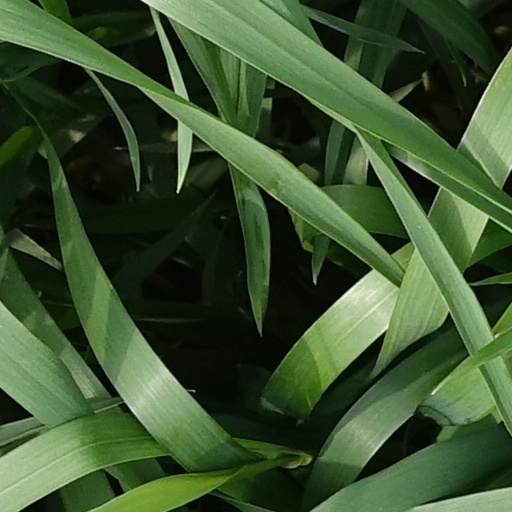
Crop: wheat